Amelia Sach and Annie Walters

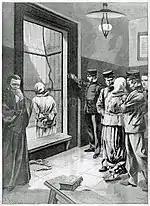
The double execution of Sach and Walters at Holloway Prison

They were caught after Walters raised the suspicions of her landlord in Islington who was a police officer. An unknown number of babies were murdered this way, although the figure is considered to be in excess of a dozen. During their trial at the Old Bailey, the number of baby clothes found at Claymore House was used as evidence to indicate the sheer scale of their crimes. A local campaign to have their sentences commuted to life failed, and they became the first women to be hanged at Holloway Prison, on 3 February 1903 by William Billington, in what was the only double-hanging of women to be carried out in modern times.